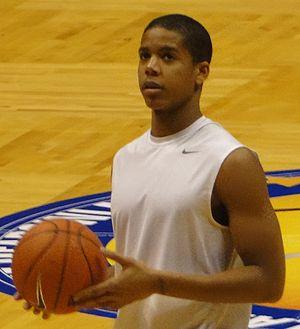
Andre Dawkins, né le 19 septembre 1991, à Fairfax, en Virginie, est un joueur américain de basket-ball. Il évolue au poste d'arrière.